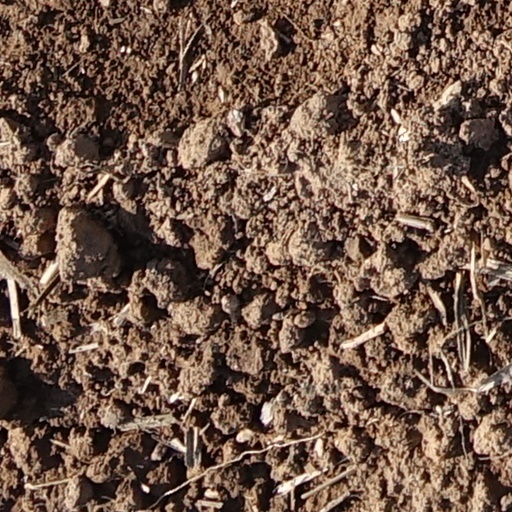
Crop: wheat